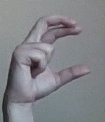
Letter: thal